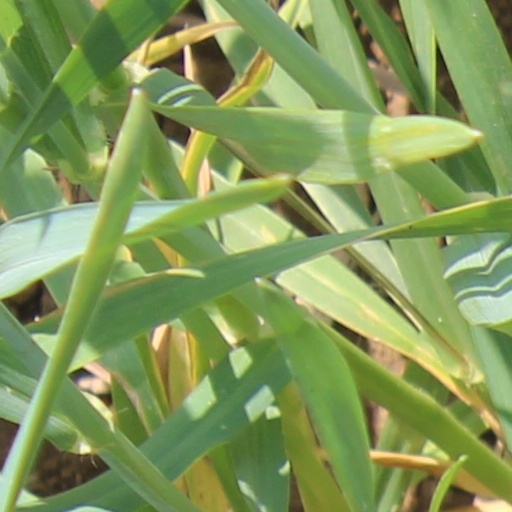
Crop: wheat